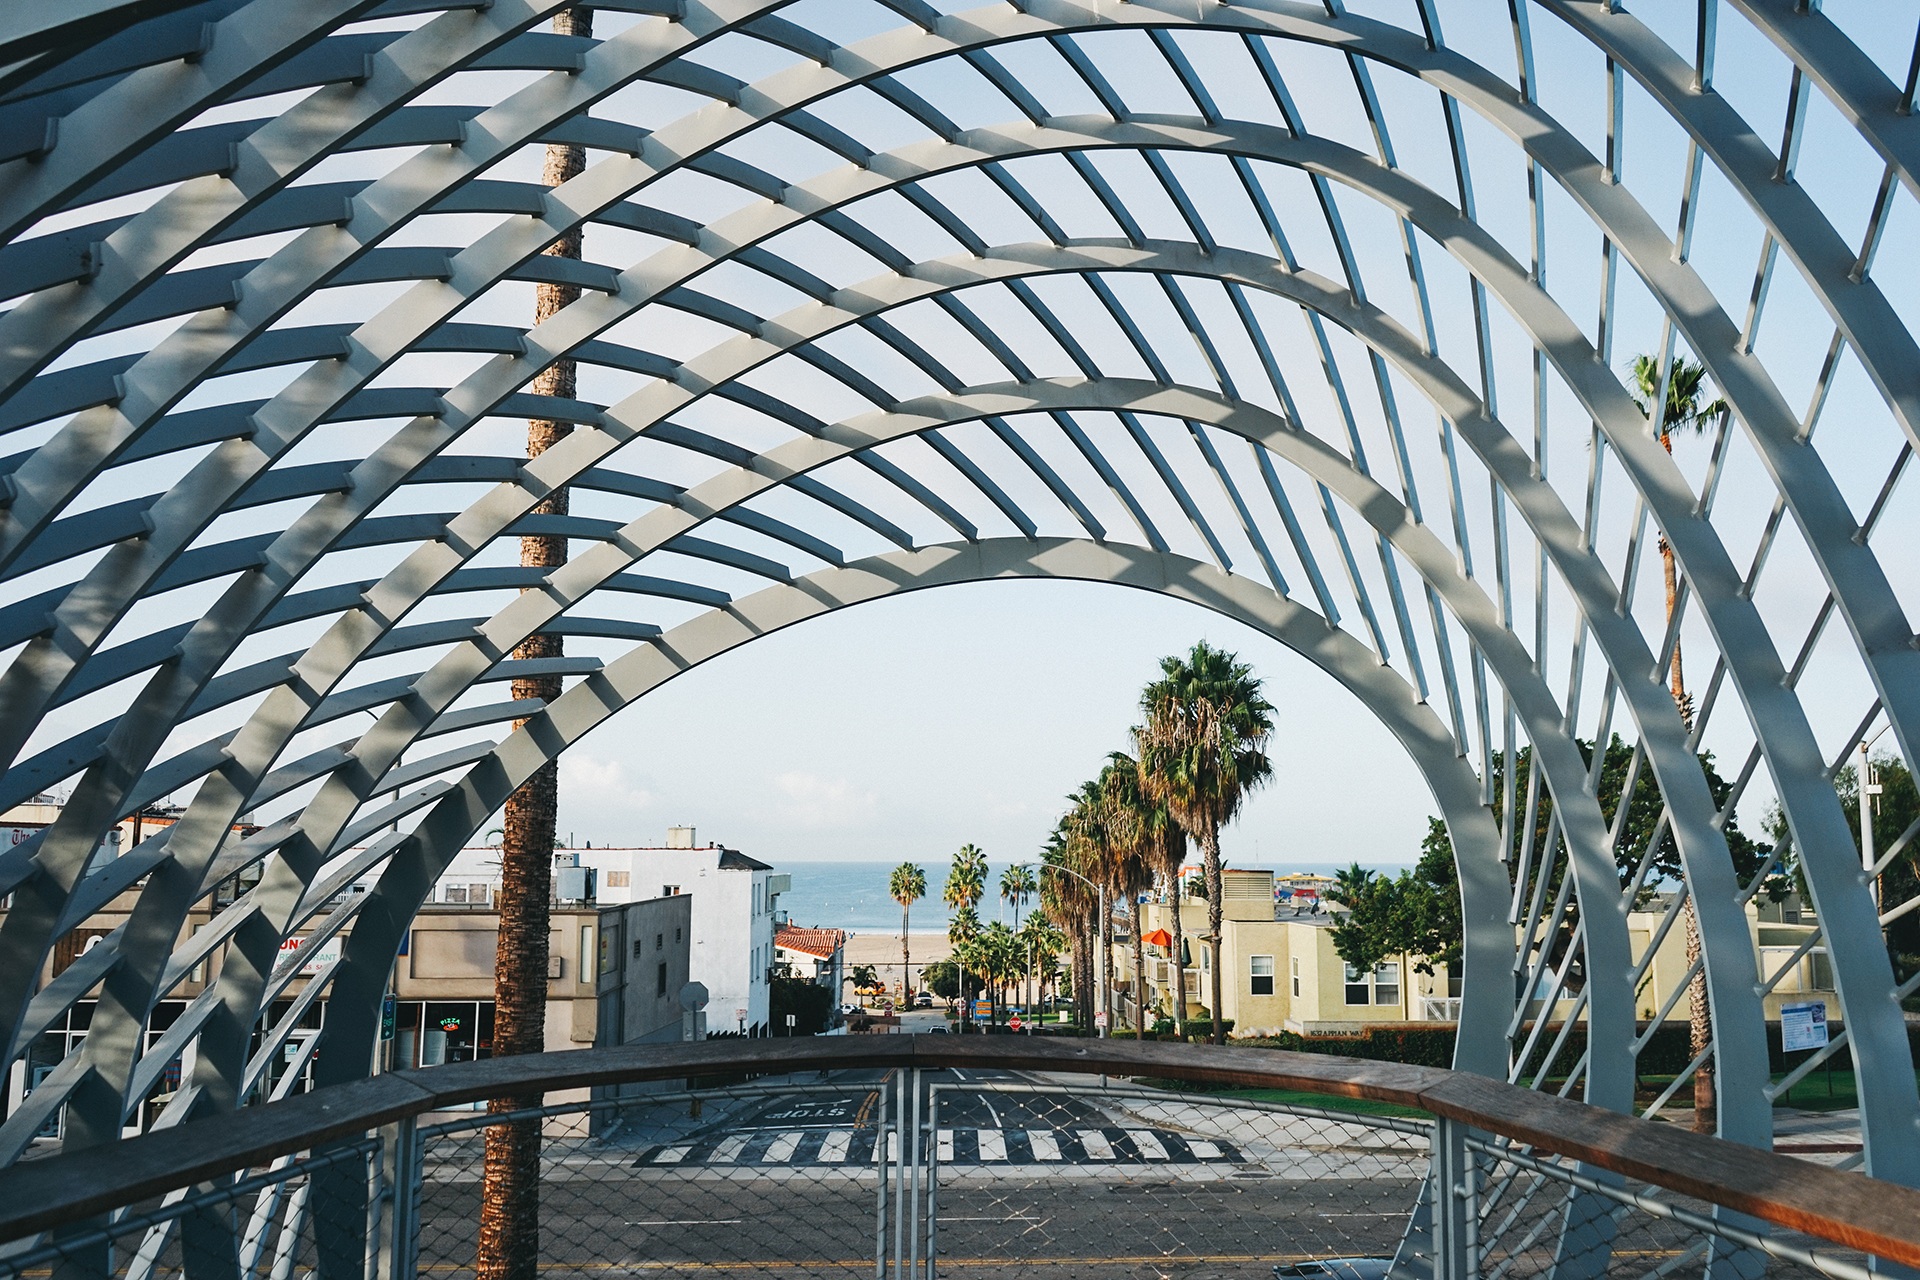
ocean, architecture, structure, bridge, view, roof, walkway, arch, pattern, palm, plaza, landmark, trees, design, decorative, grid, arch bridge, skyway, outdoor structure